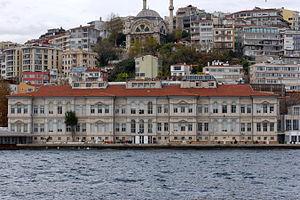
Neşet Günal est un peintre turc francophone du XXᵉ siècle qui a fait une carrière d'enseignant à l'Académie des beaux-arts de Constantinople. Son œuvre, composée principalement de dizaines d'huiles sur toile, célèbre avec finesse et optimisme la dignité des paysans pauvres et dénonce avec force et émotion leur condition de prisonniers d'une terre aride. Elle constitue une pièce majeure de la peinture figurative d'après-guerre par laquelle, parallèlement à un courant abstrait, la Turquie, musulmane et iconoclaste, a rompu avec la peinture traditionnelle ottomane et s'est inscrite dans le mouvement international de l'art moderne.